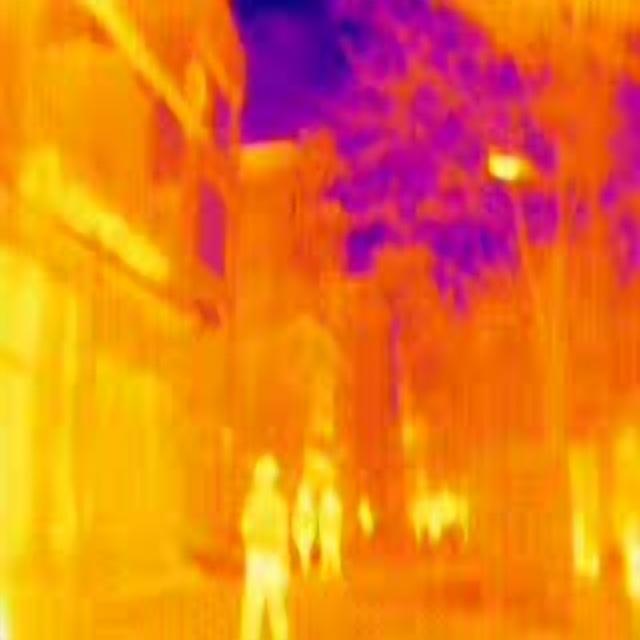
Detected objects:
label: person
label: person
label: person